Ljubljana

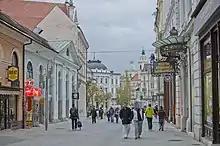
Čop Street

Town Hall, located at Town Square, is the seat of city government. The original, Gothic building was completed in 1484. Between 1717 and 1719, the building underwent a Baroque renovation with a Venetian inspiration by architect Gregor Maček Sr. Near Town Hall, at Town Square, stands a replica of the Baroque Robba Fountain. The original was moved into the National Gallery in 2006. The fountain is decorated with an obelisk; at the foot are three figures in white marble symbolising the three chief rivers of Carniola. It is work of Francesco Robba, who designed other Baroque statues there.